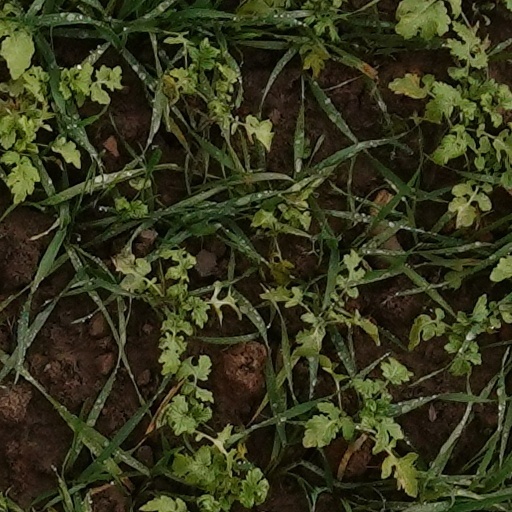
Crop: wheat